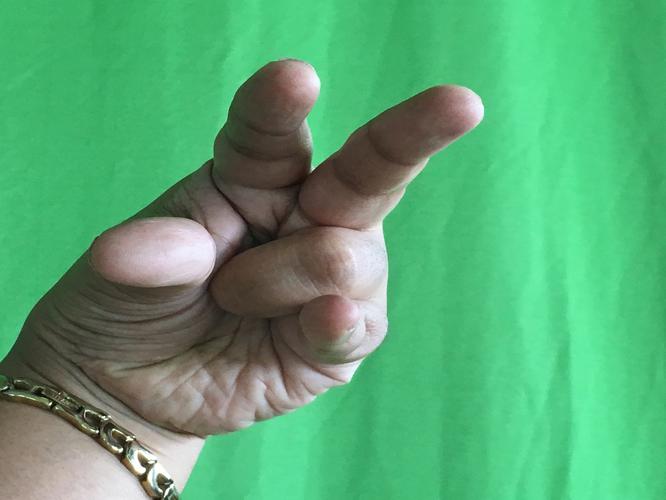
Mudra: Kangulam
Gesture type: single_hand